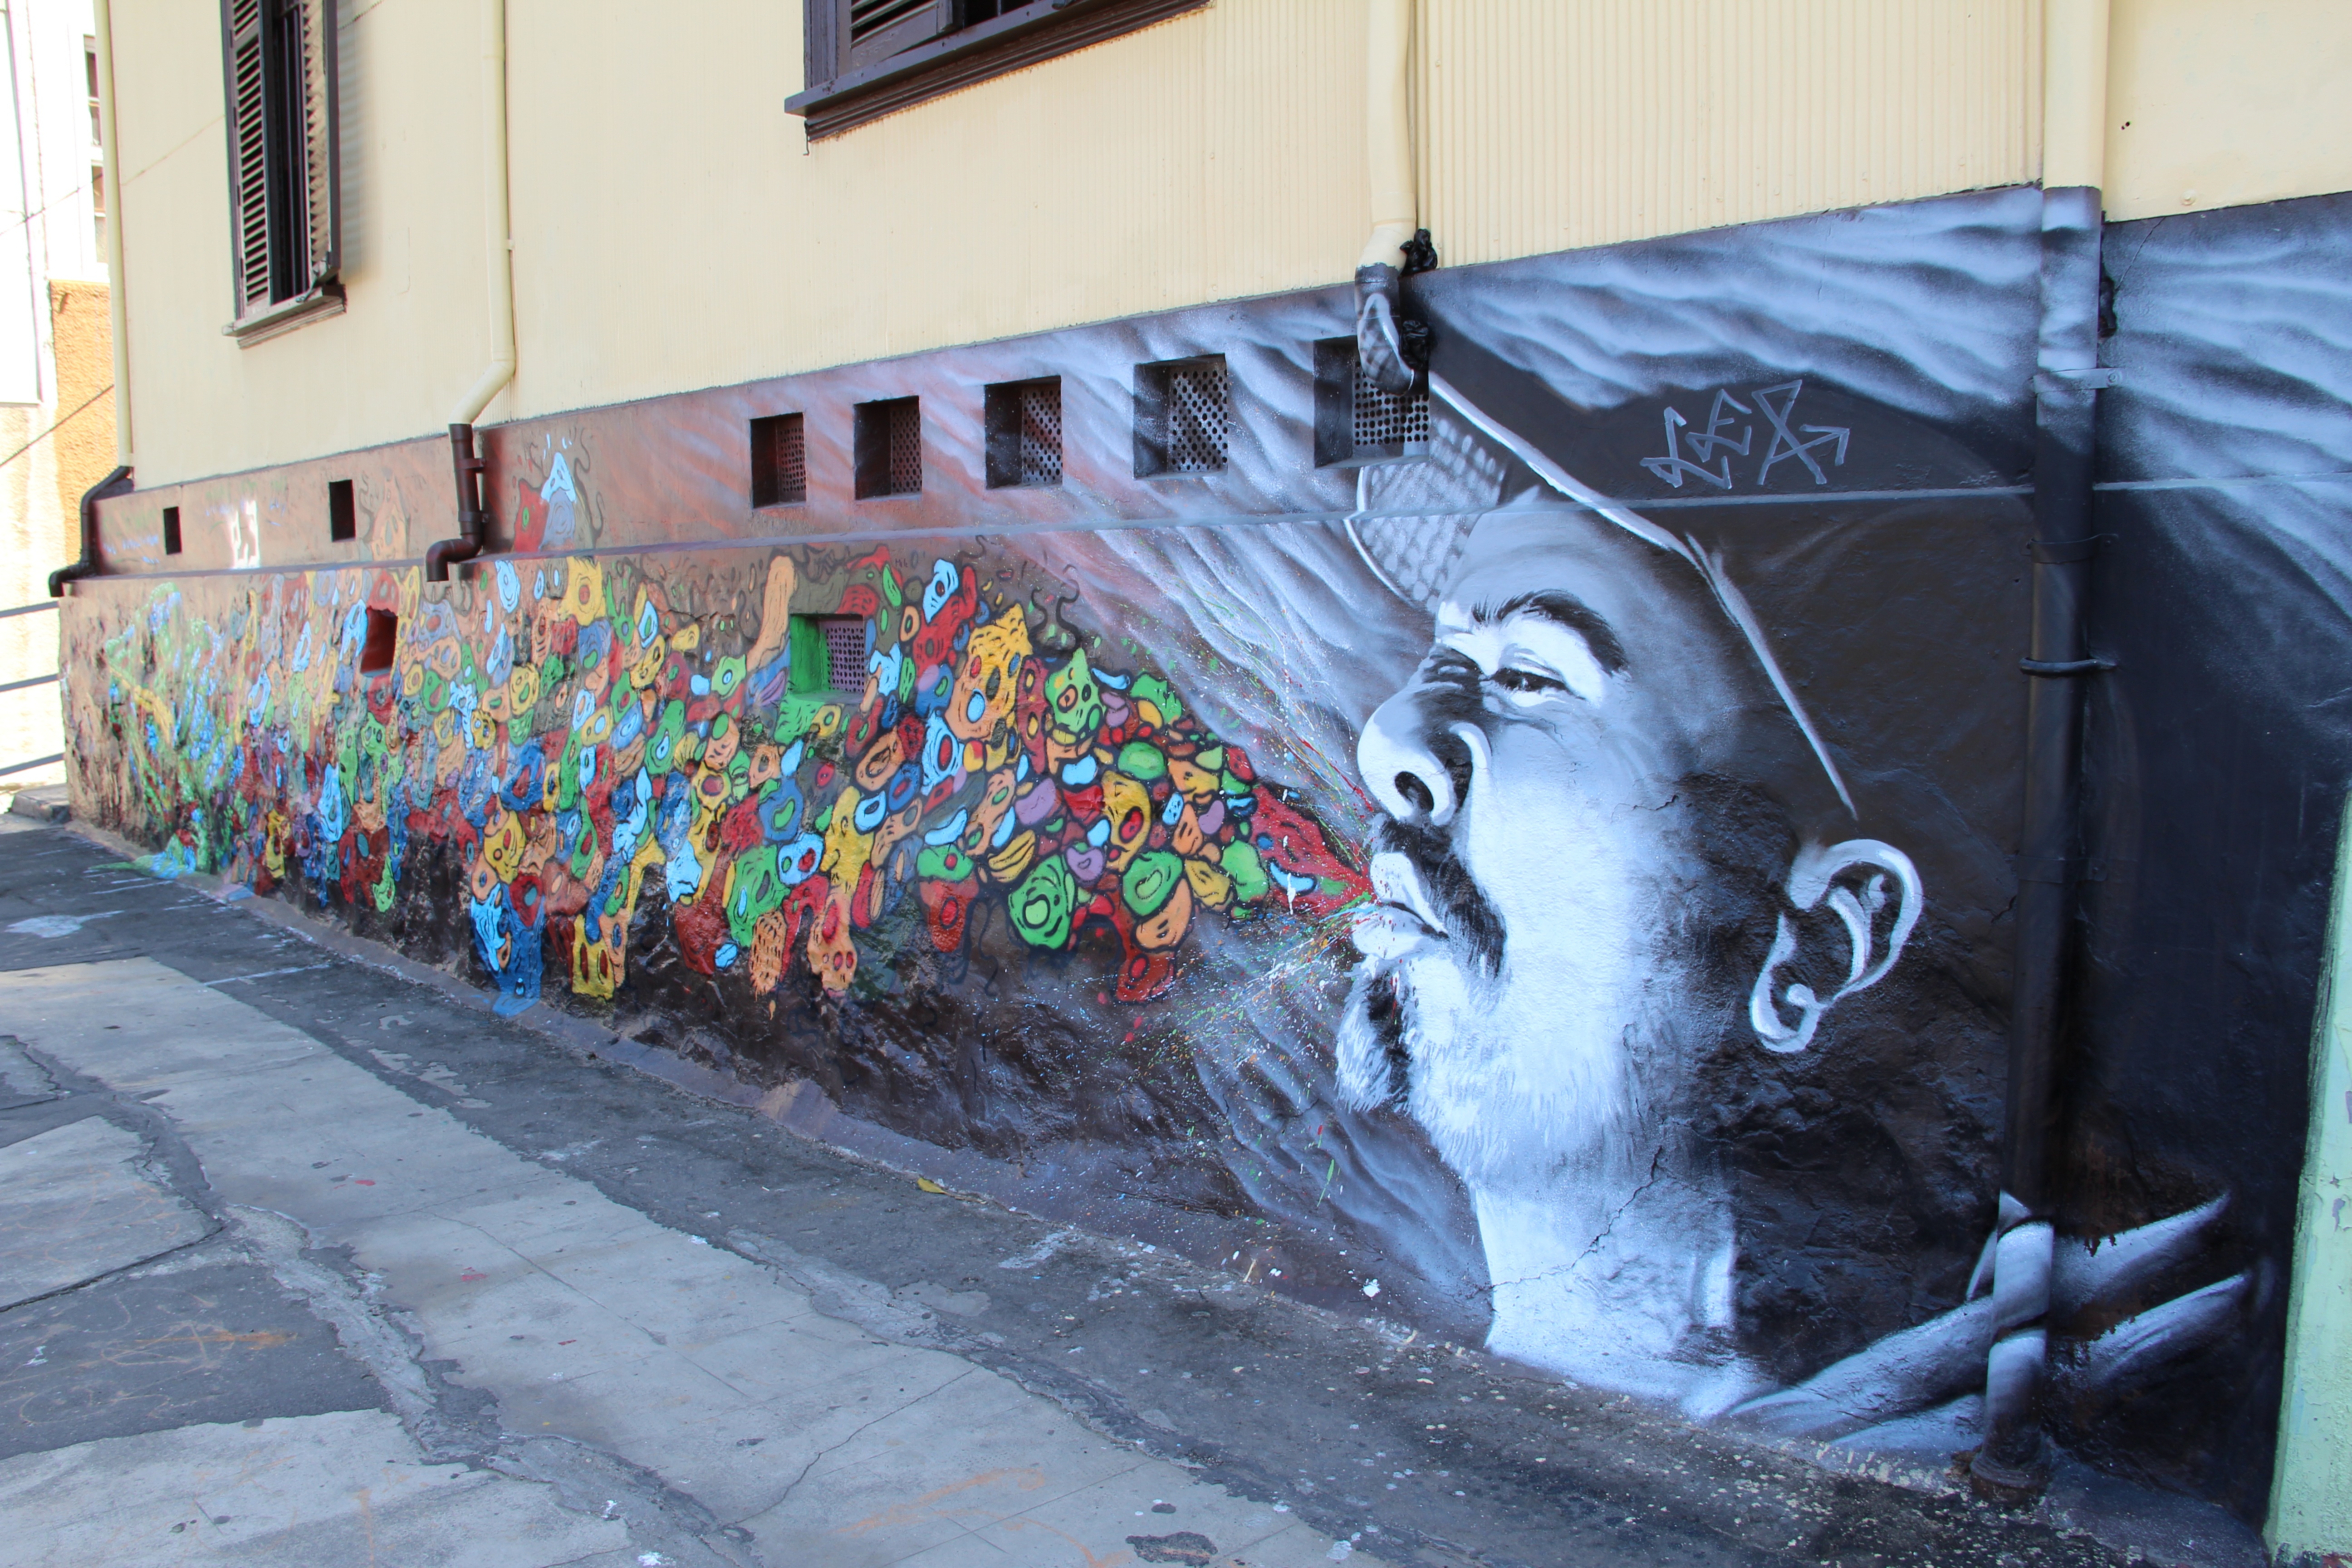
street, wall, color, graffiti, painting, street art, urban art, art, mural, valparaiso, urban area